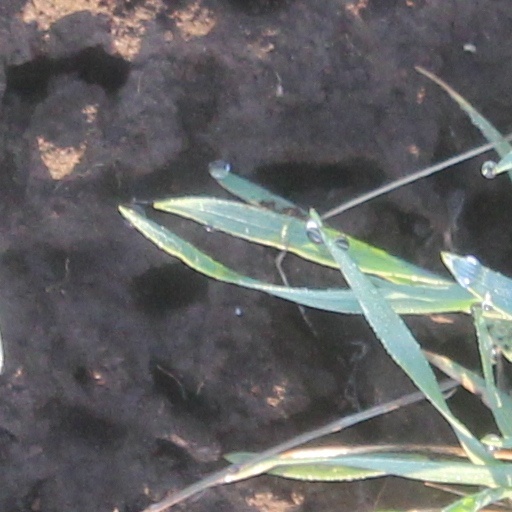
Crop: wheat